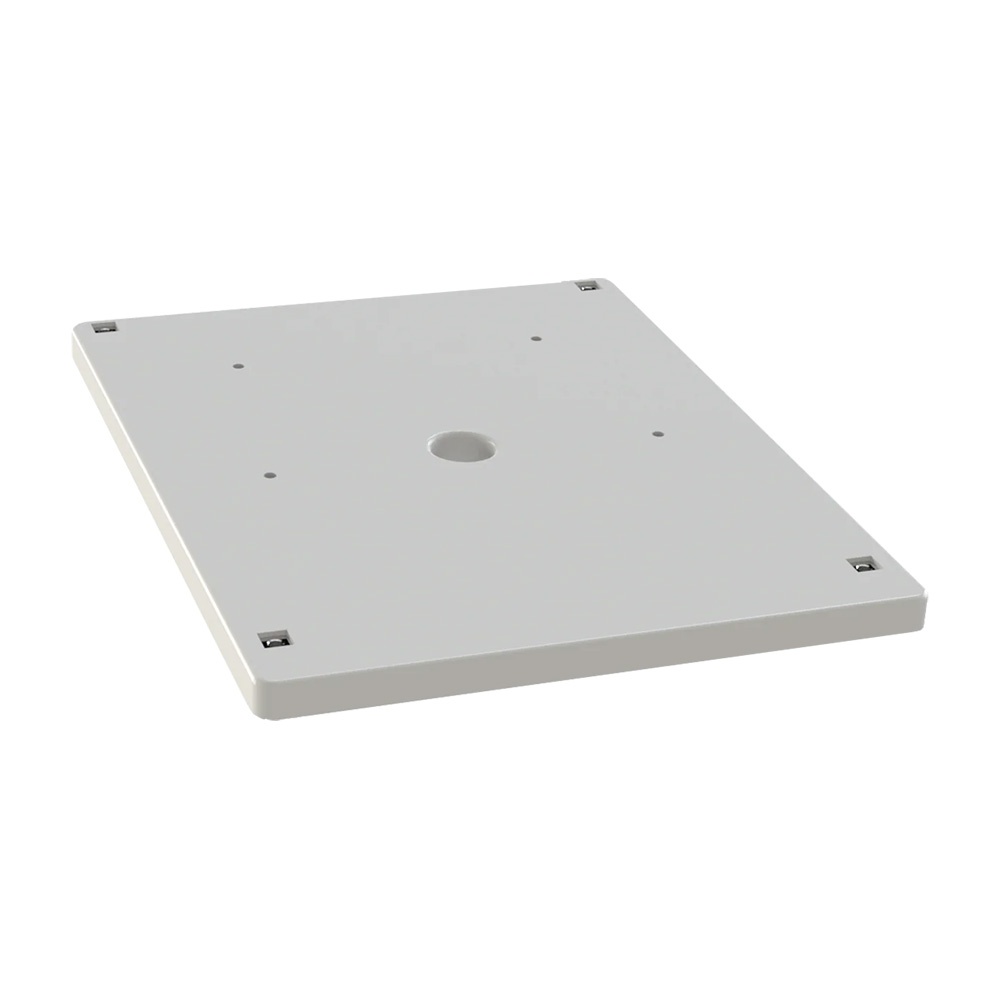
Seaview Starlink Performance Gen 3 Adapter Plate f/Use w/Seaview or Starlink Angled Wedge Base - White [ADASPG3AP]
Starlink Performance Gen 3 Adapter Plate for Use with Seaview or Starlink Angled Wedge Base - White The Seaview ADASPG3AP adapter plate has been specifically designed to securely mount the Starlink Performance Gen 3 Antenna to the angled wedge base originally used for the Starlink Performance Gen 2 (formerly the Flat High Performance antenna). *Note this is the adapter plate only, the angled wedge base and Starlink antenna are not included.* This adapter plate has pre-drilled mounting holes and threaded inserts to easily adapt the new Starlink Performance Gen 3 to Starlink's grey angled wedge base or Seaview's angled wedge base (SVSLWB & SVSLWBBLK).
Brand: Seaview
Category: Electronics > Electronics Accessories > Antenna Accessories > Antenna Mounts & Brackets